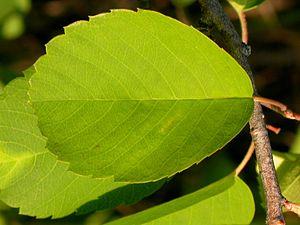
La feuille est, en morphologie végétale, l'organe spécialisé dans la photosynthèse chez les plantes vasculaires. Elle est insérée sur les tiges des plantes au niveau des nœuds. C'est aussi le siège de la respiration et de la transpiration. Les feuilles peuvent se spécialiser, notamment pour stocker des éléments nutritifs et de l'eau.